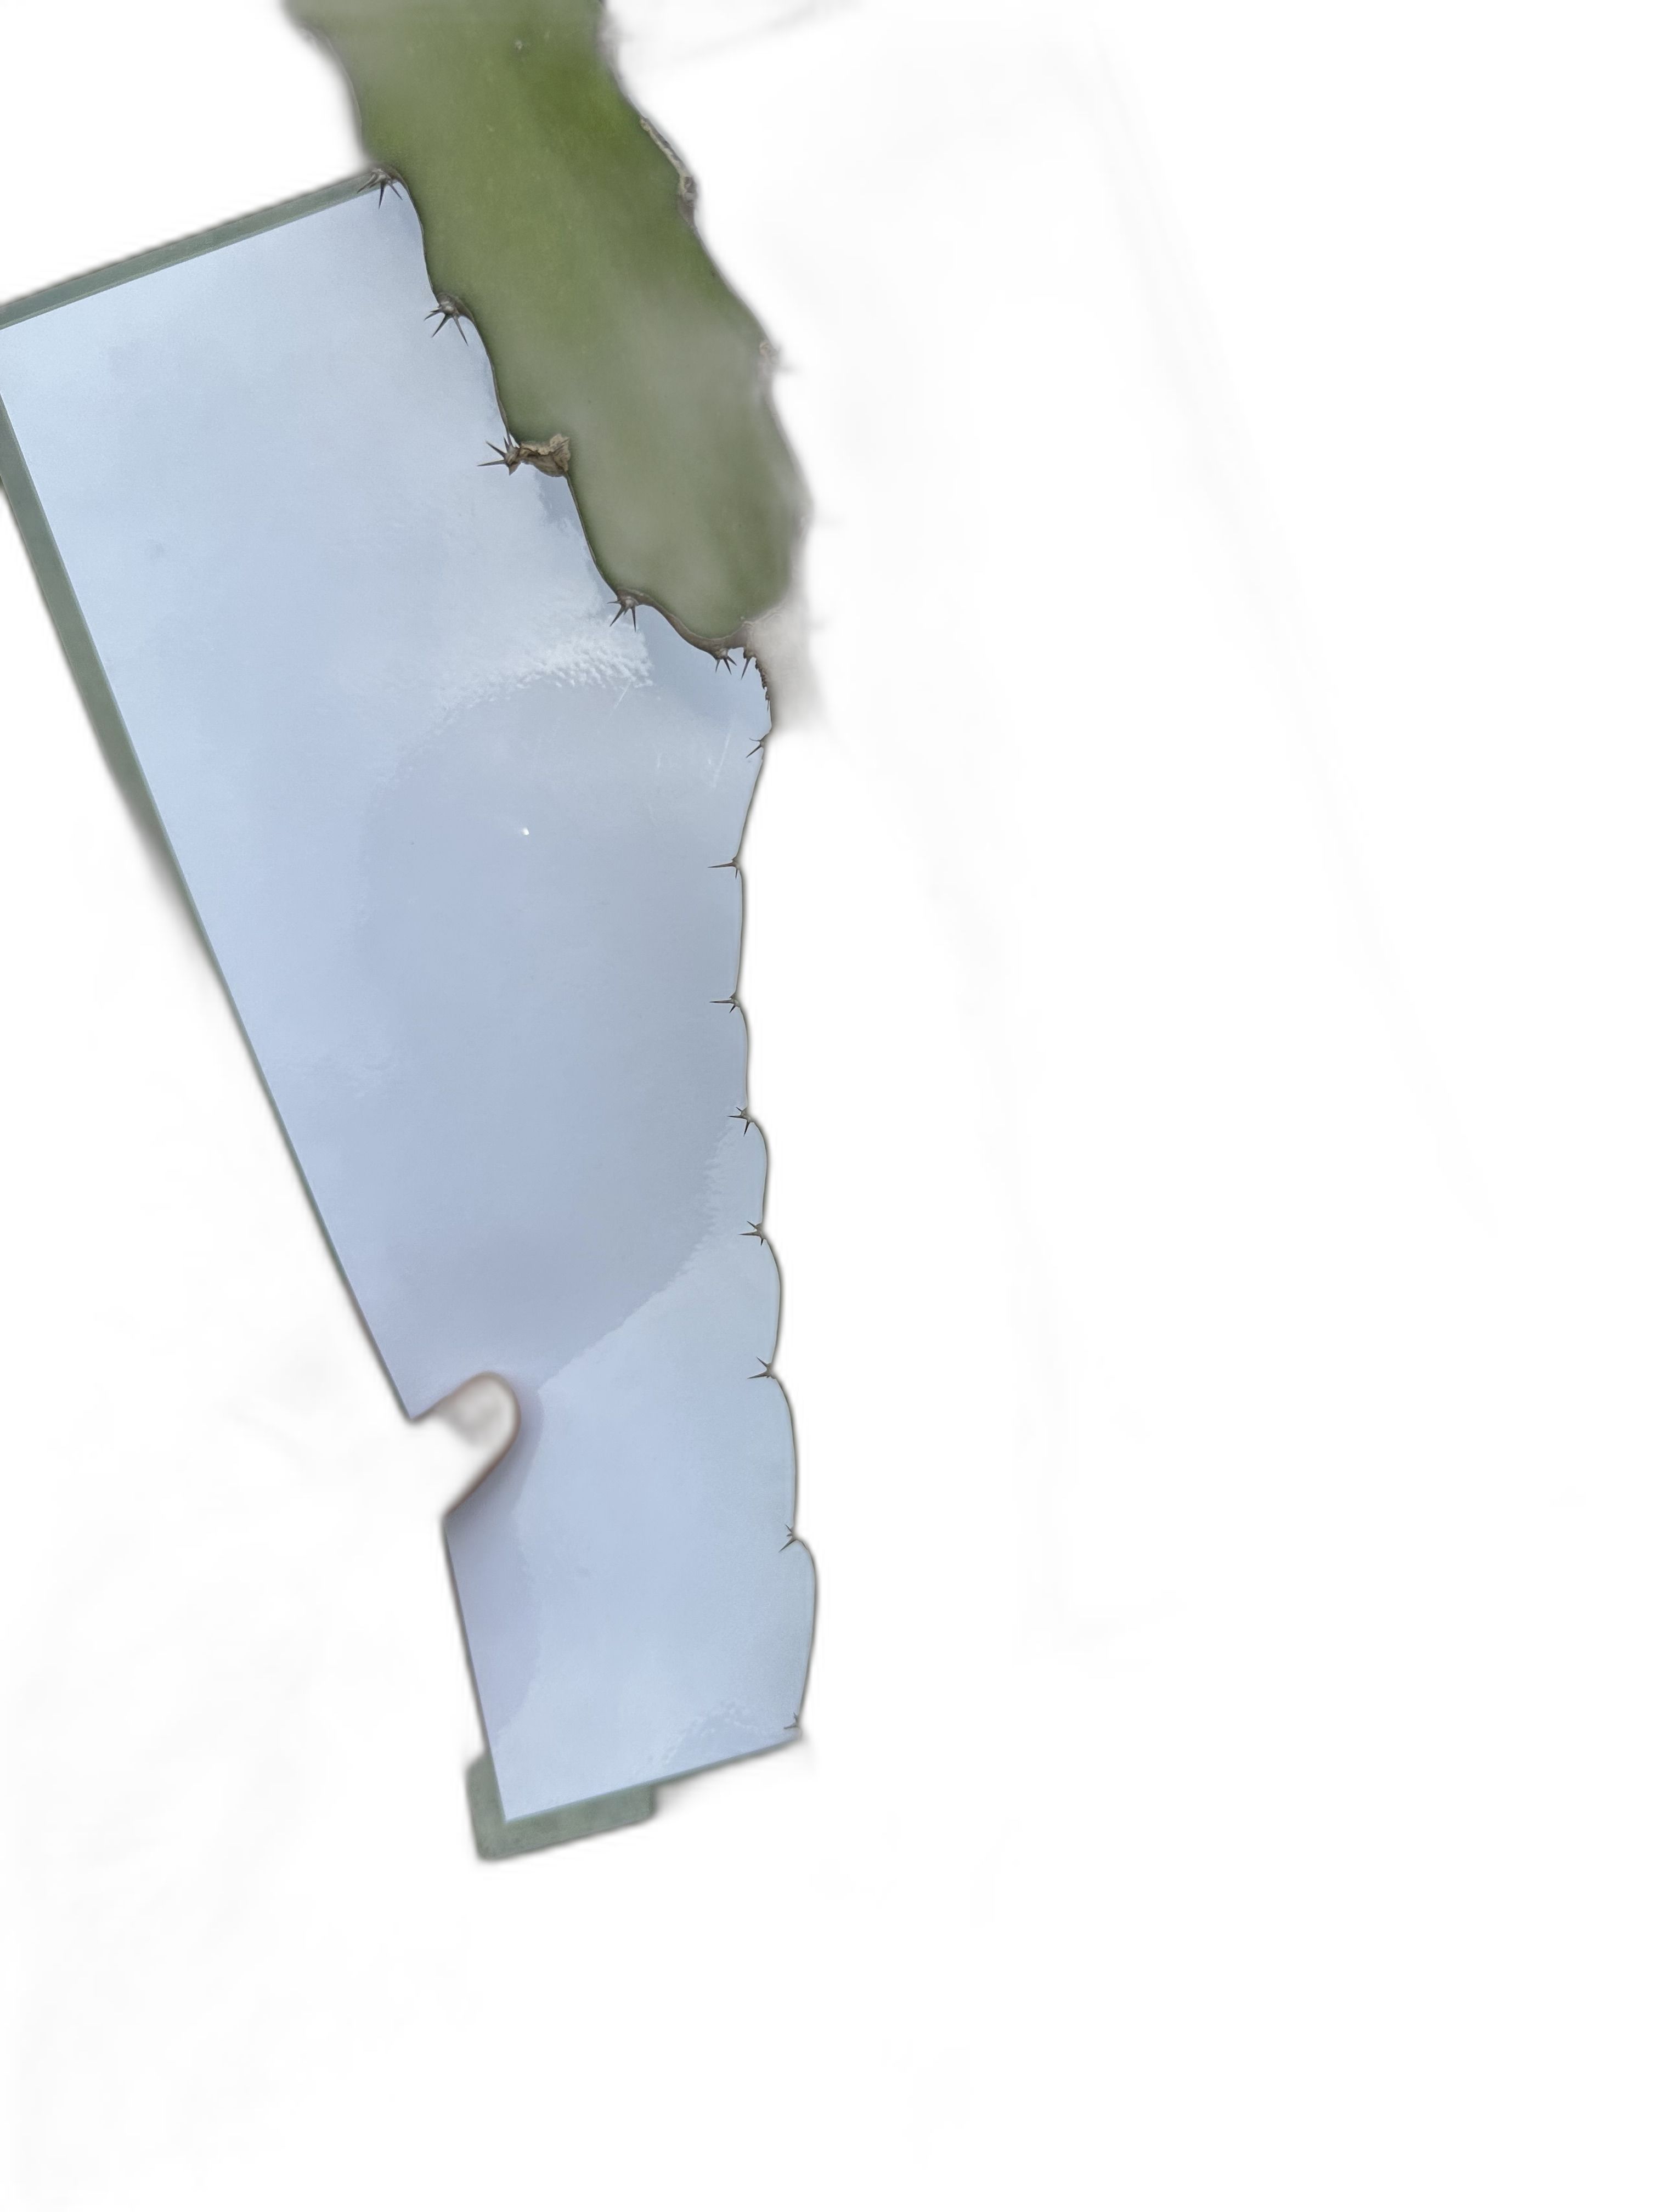
Label: Good leaf